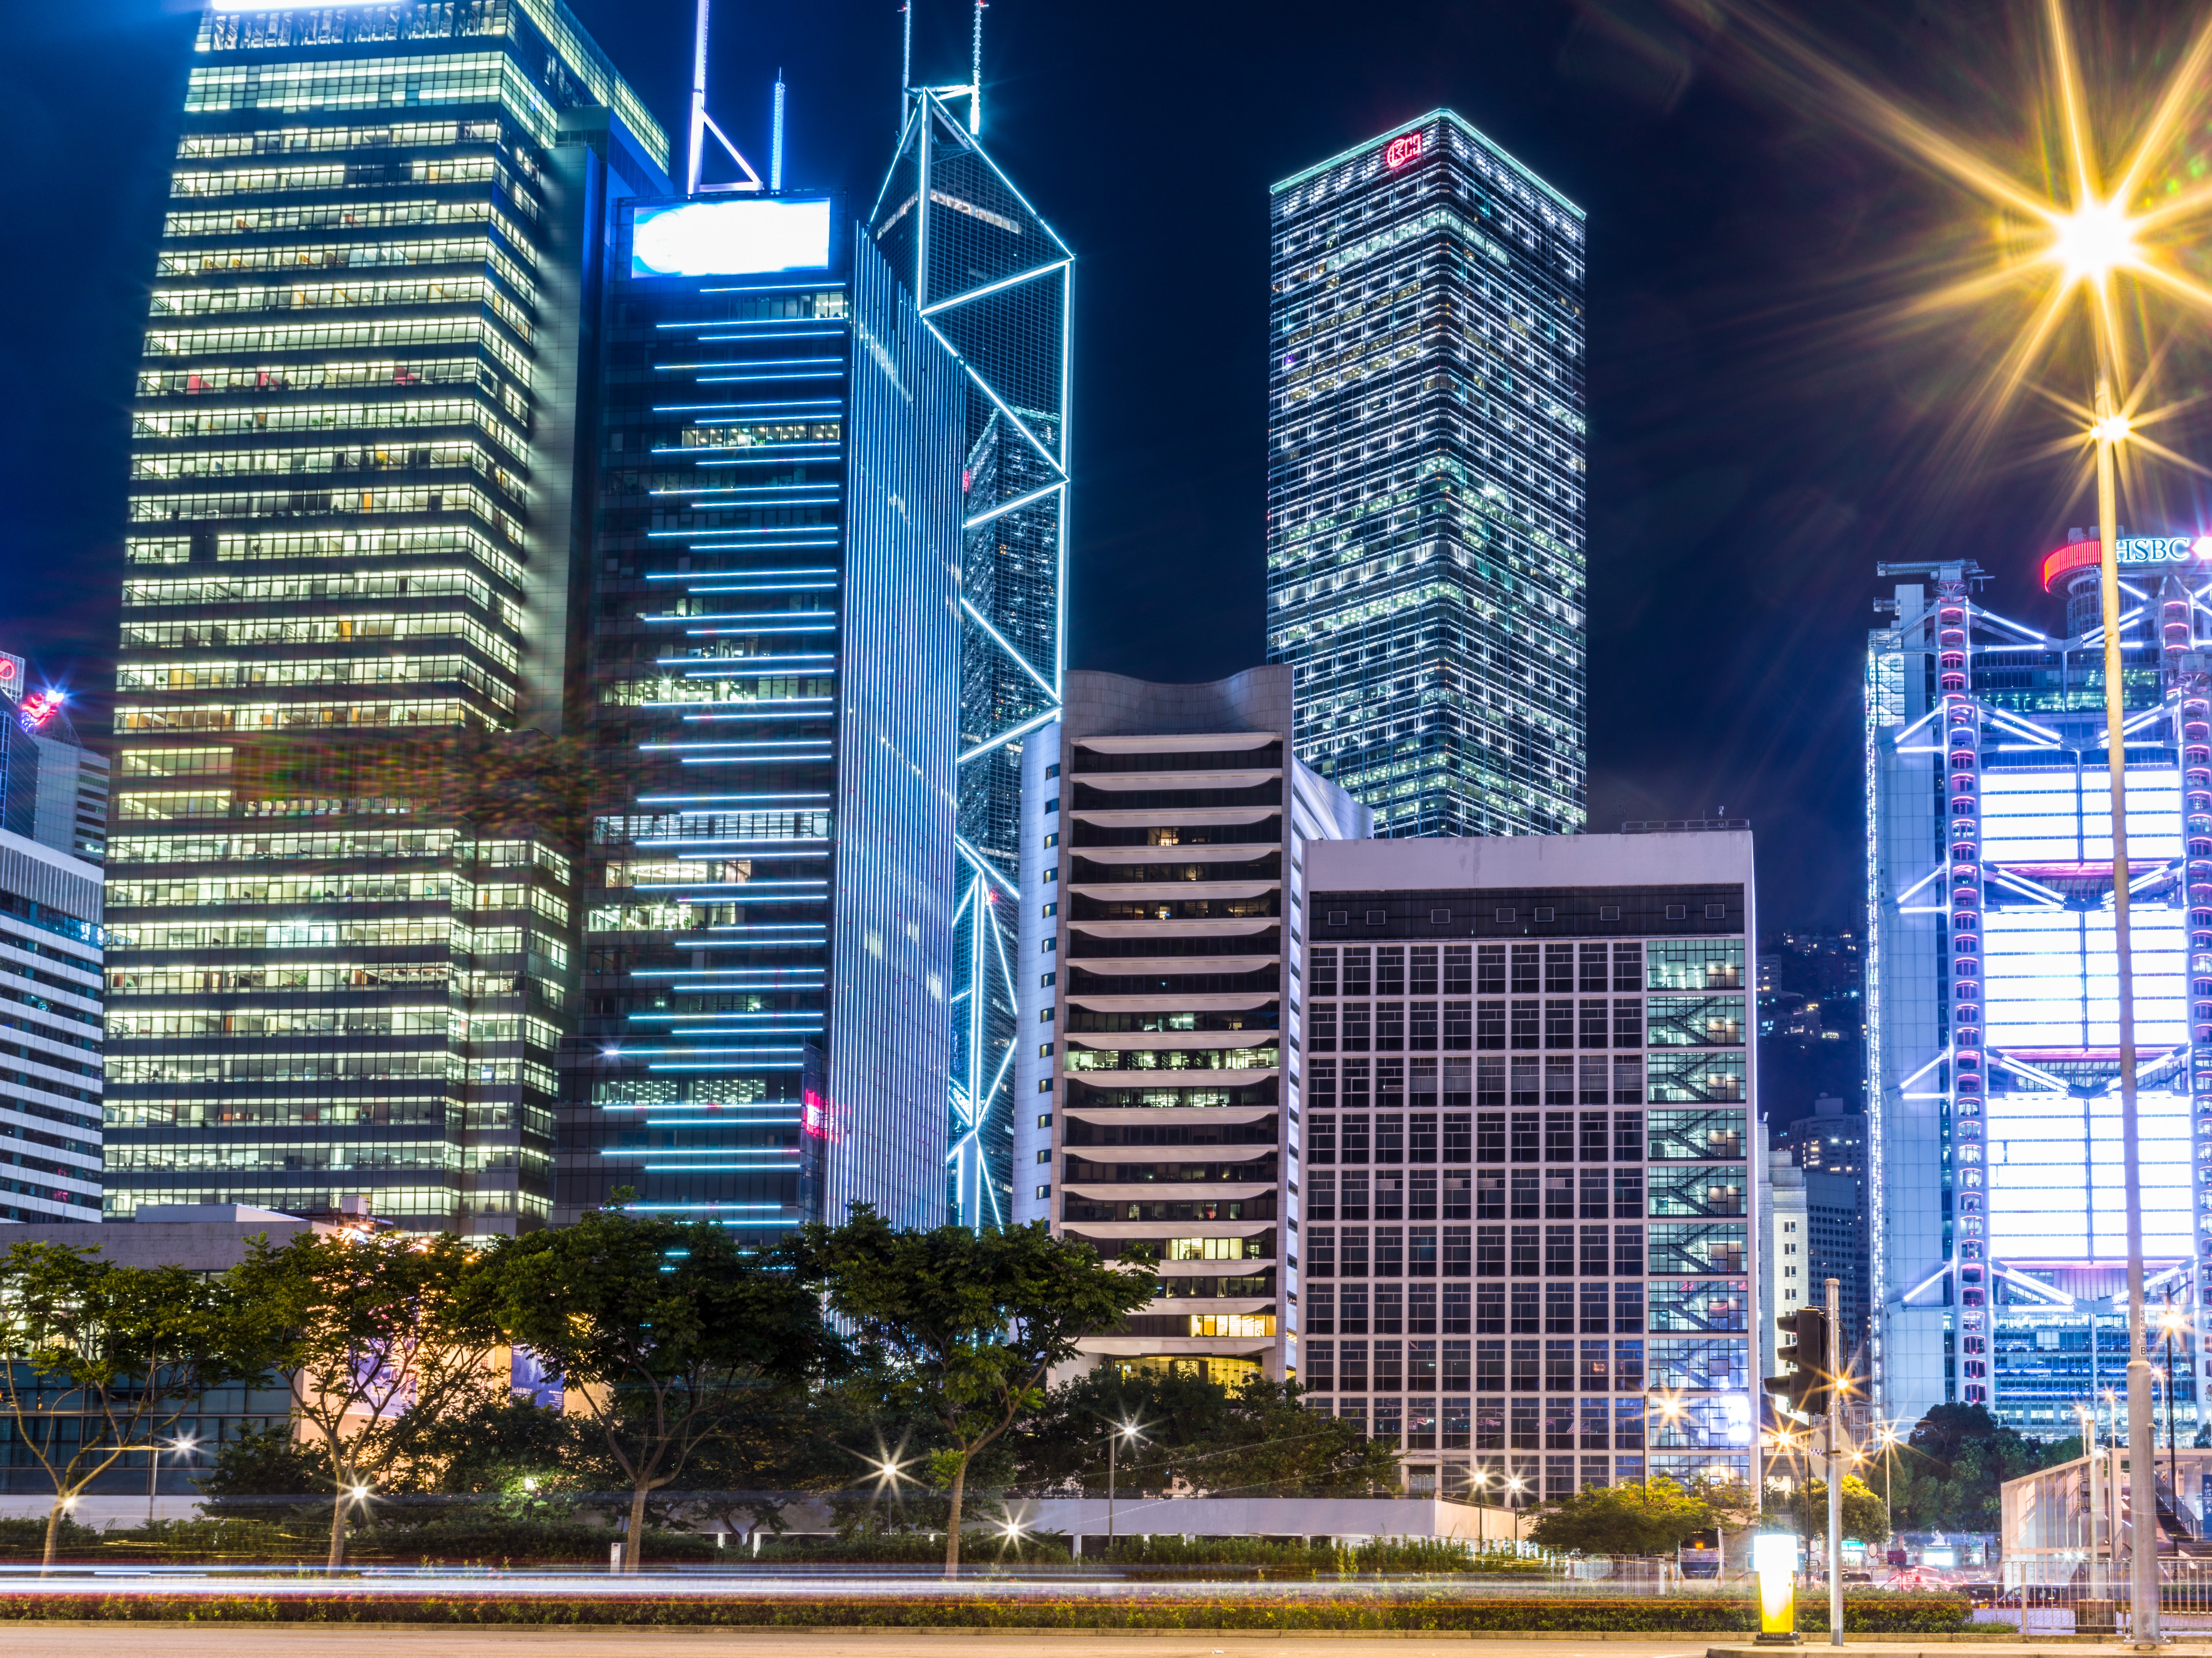
city, metropolitan area, metropolis, skyscraper, urban area, tower block, cityscape, condominium, landmark, building, human settlement, night, architecture, tower, downtown, commercial building, skyline, mixed use, daytime, sky, corporate headquarters, lighting, real estate, neighbourhood, residential area, tree, facade, urban design, apartment, headquarters, hotel